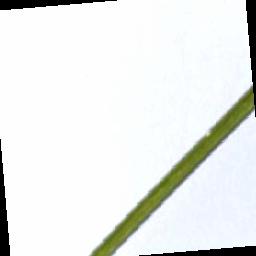
Label: Rice___Leaf_Blast